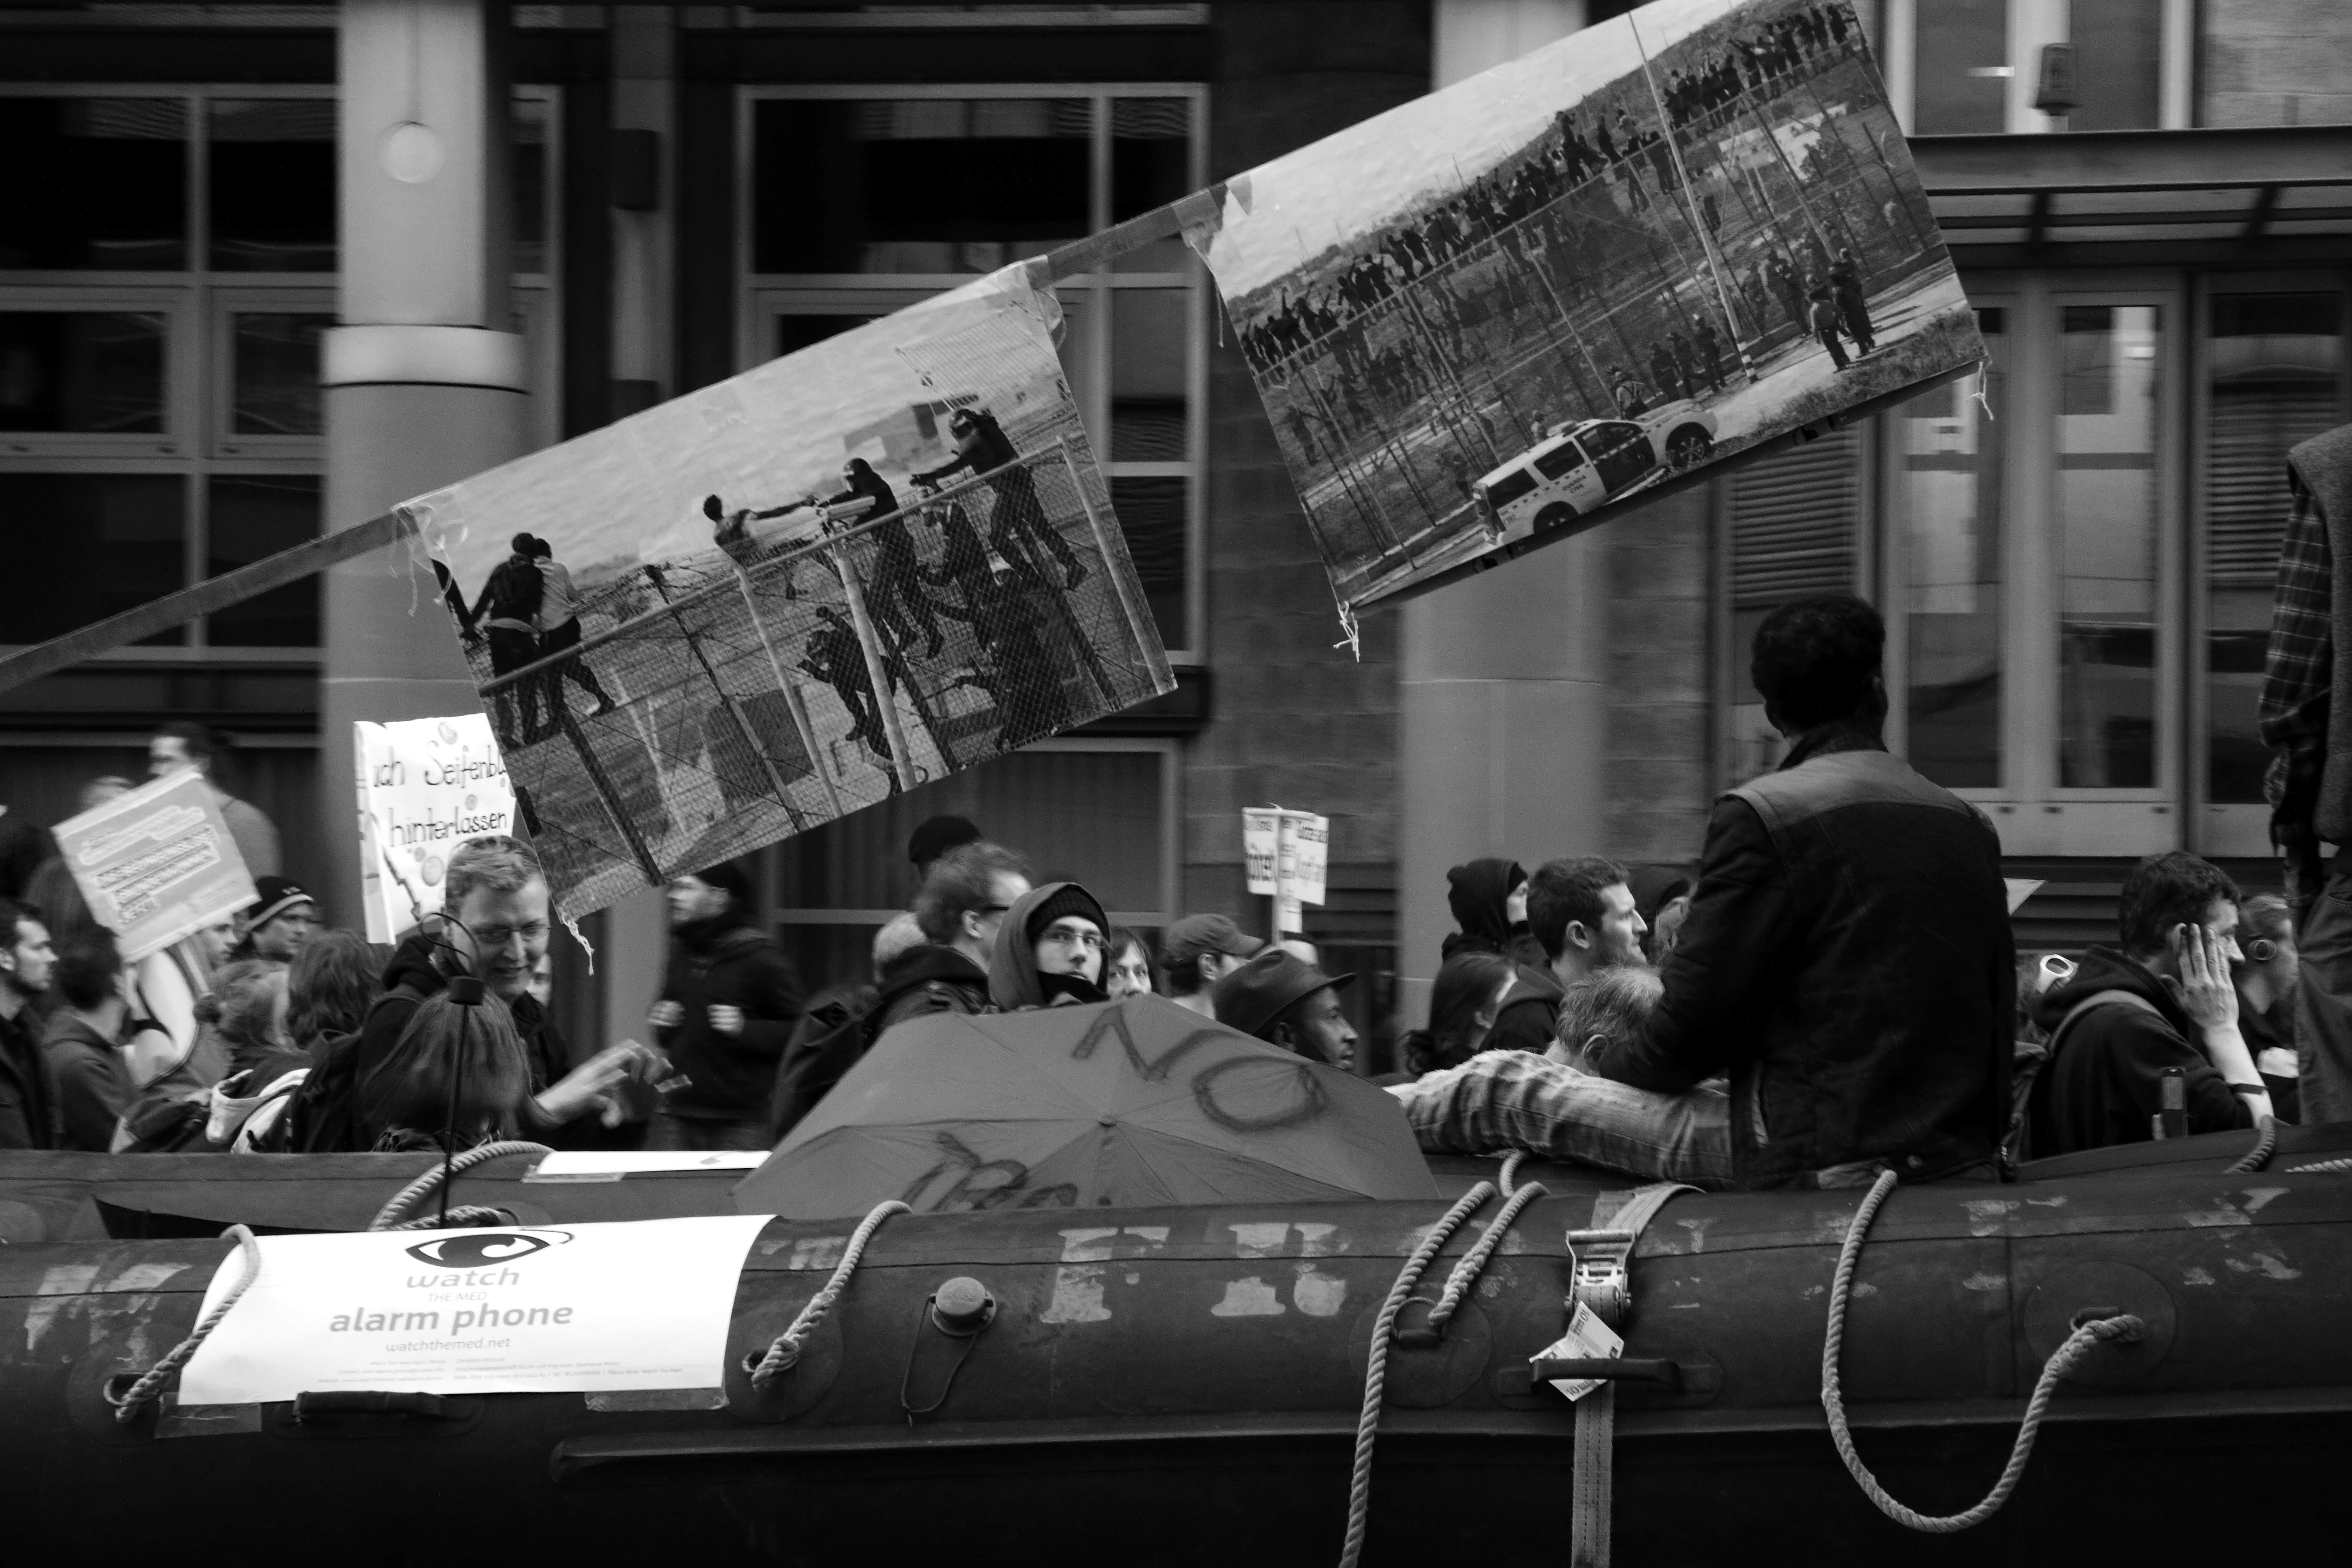
black and white, road, street, photography, crowd, black, monochrome, bw, blackandwhite, blackwhite, photograph, germany, alemania, allemagne, sw, schwarzweiss, demonstration, rally, frankfurtmain, frankfurtammain, frankfurtam, frankfurtamain, germania, hesse, hassia, hessen, frankfurt, schwarzweissfotografie, demo, schwarzweif, schwarzweiffotografie, 183, march18th, blockupy, blockupy2015, 18m rz, monochrome photography, film noir